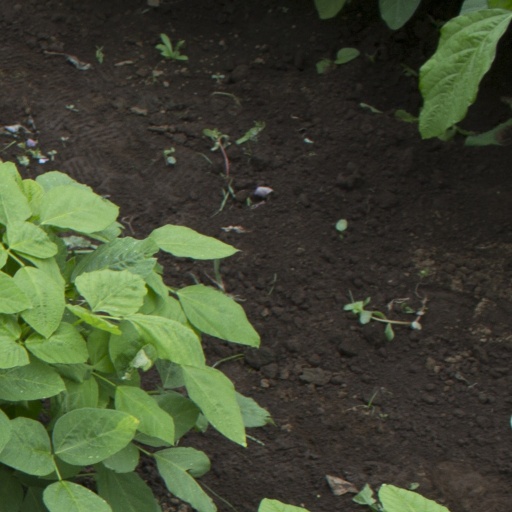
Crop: soybean